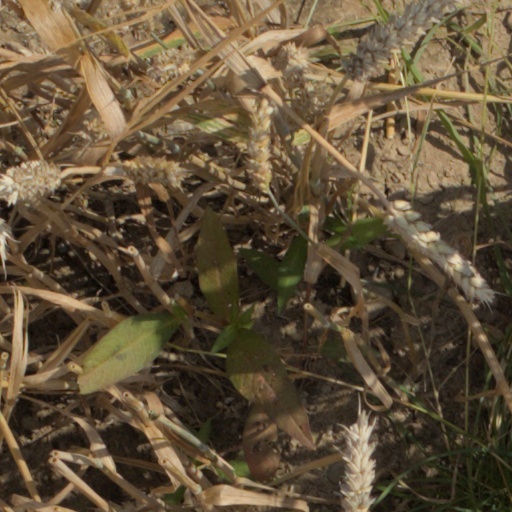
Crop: wheat